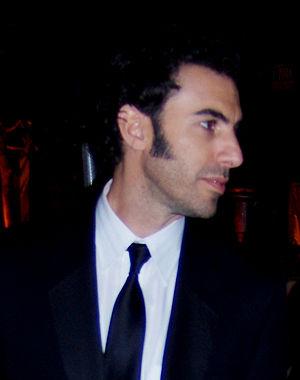
Ricky Bobby : Roi du circuit ou Les Nuits de Talladega : La Ballade de Ricky Bobby au Québec est un film américain de Adam McKay sorti en salles aux États-Unis le 4 août 2006. En France, il est sorti directement en DVD le 6 juin 2007.